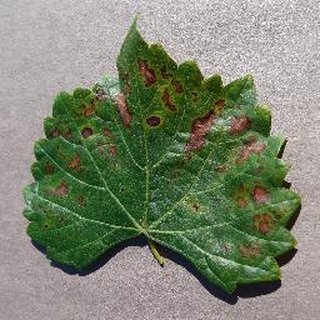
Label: grape_esca_black_measles